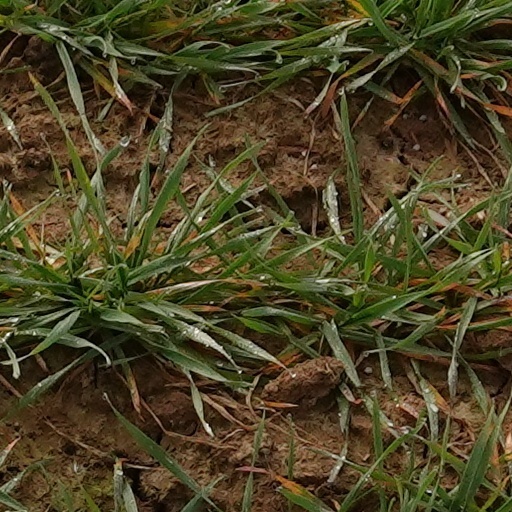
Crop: wheat